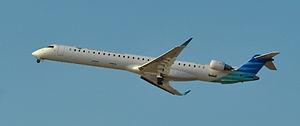
Garuda Indonesia est la compagnie aérienne nationale de l'Indonésie, fondée en 1948.
Le Bombardier Canadair Regional Jet est un avion de transport régional à réaction civil conçu pour le transport régional par l'avionneur canadien Bombardier Aéronautique. Avec cet avion, Bombardier inventait un nouveau concept de transport aérien : le jet régional. En 1992, le CRJ faisait son entrée en service. Depuis, plus de 1 300 avions CRJ ont été livrés à des exploitants petits et grands à travers le monde.